Te Papa

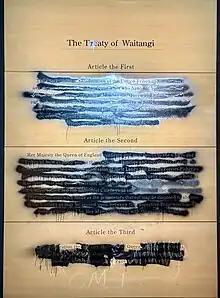
Vandalized 'Signs of a Nation' display in December 2023

The History Collection includes many dresses and textiles, the oldest of which date back to the sixteenth century. The History Collection also includes the New Zealand Post Archive with around 20,000 stamps and related objects, and the Pacific Collection with about 13,000 historic and contemporary items from the Pacific Islands.